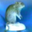
Label: mouse